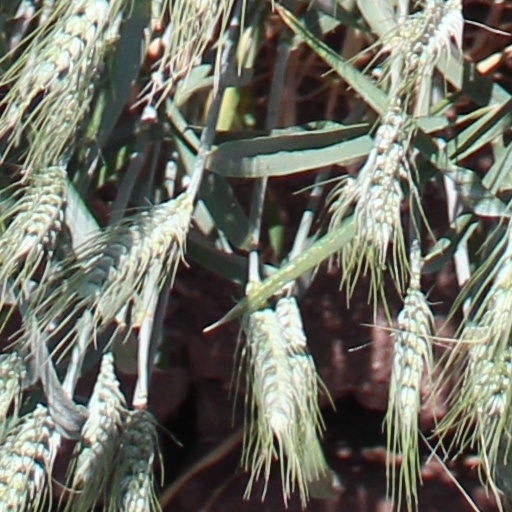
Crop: wheat